Mount Harvard

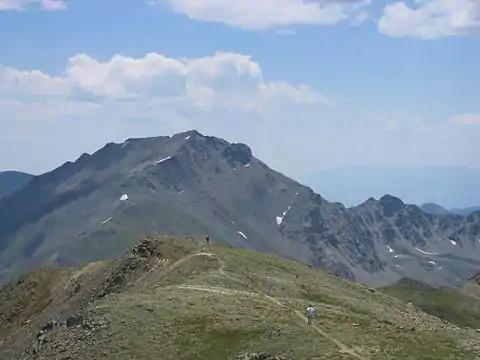
Mt. Harvard in 2006

Mount Harvard was named in 1869 by members of the first Harvard Mining School class, while on expedition with professor Josiah Dwight Whitney, the namesake of Mount Whitney. The same group named the peak next to Harvard Mount Yale, after Whitney's alma mater. The group climbed Yale first, and estimated that it was over 14,000 feet in height. On August 19, 1869, the first recorded ascent of Harvard was made by expedition members S. F. Sharpless and William M. Davis. Harvard and Yale were the first 14,000 foot mountains in the Sawatch range to be named after universities. Later, nearby mountains were named for Princeton, Columbia, and Oxford, leading to the name "Collegiate Peaks" for this part of the Sawatch Range.